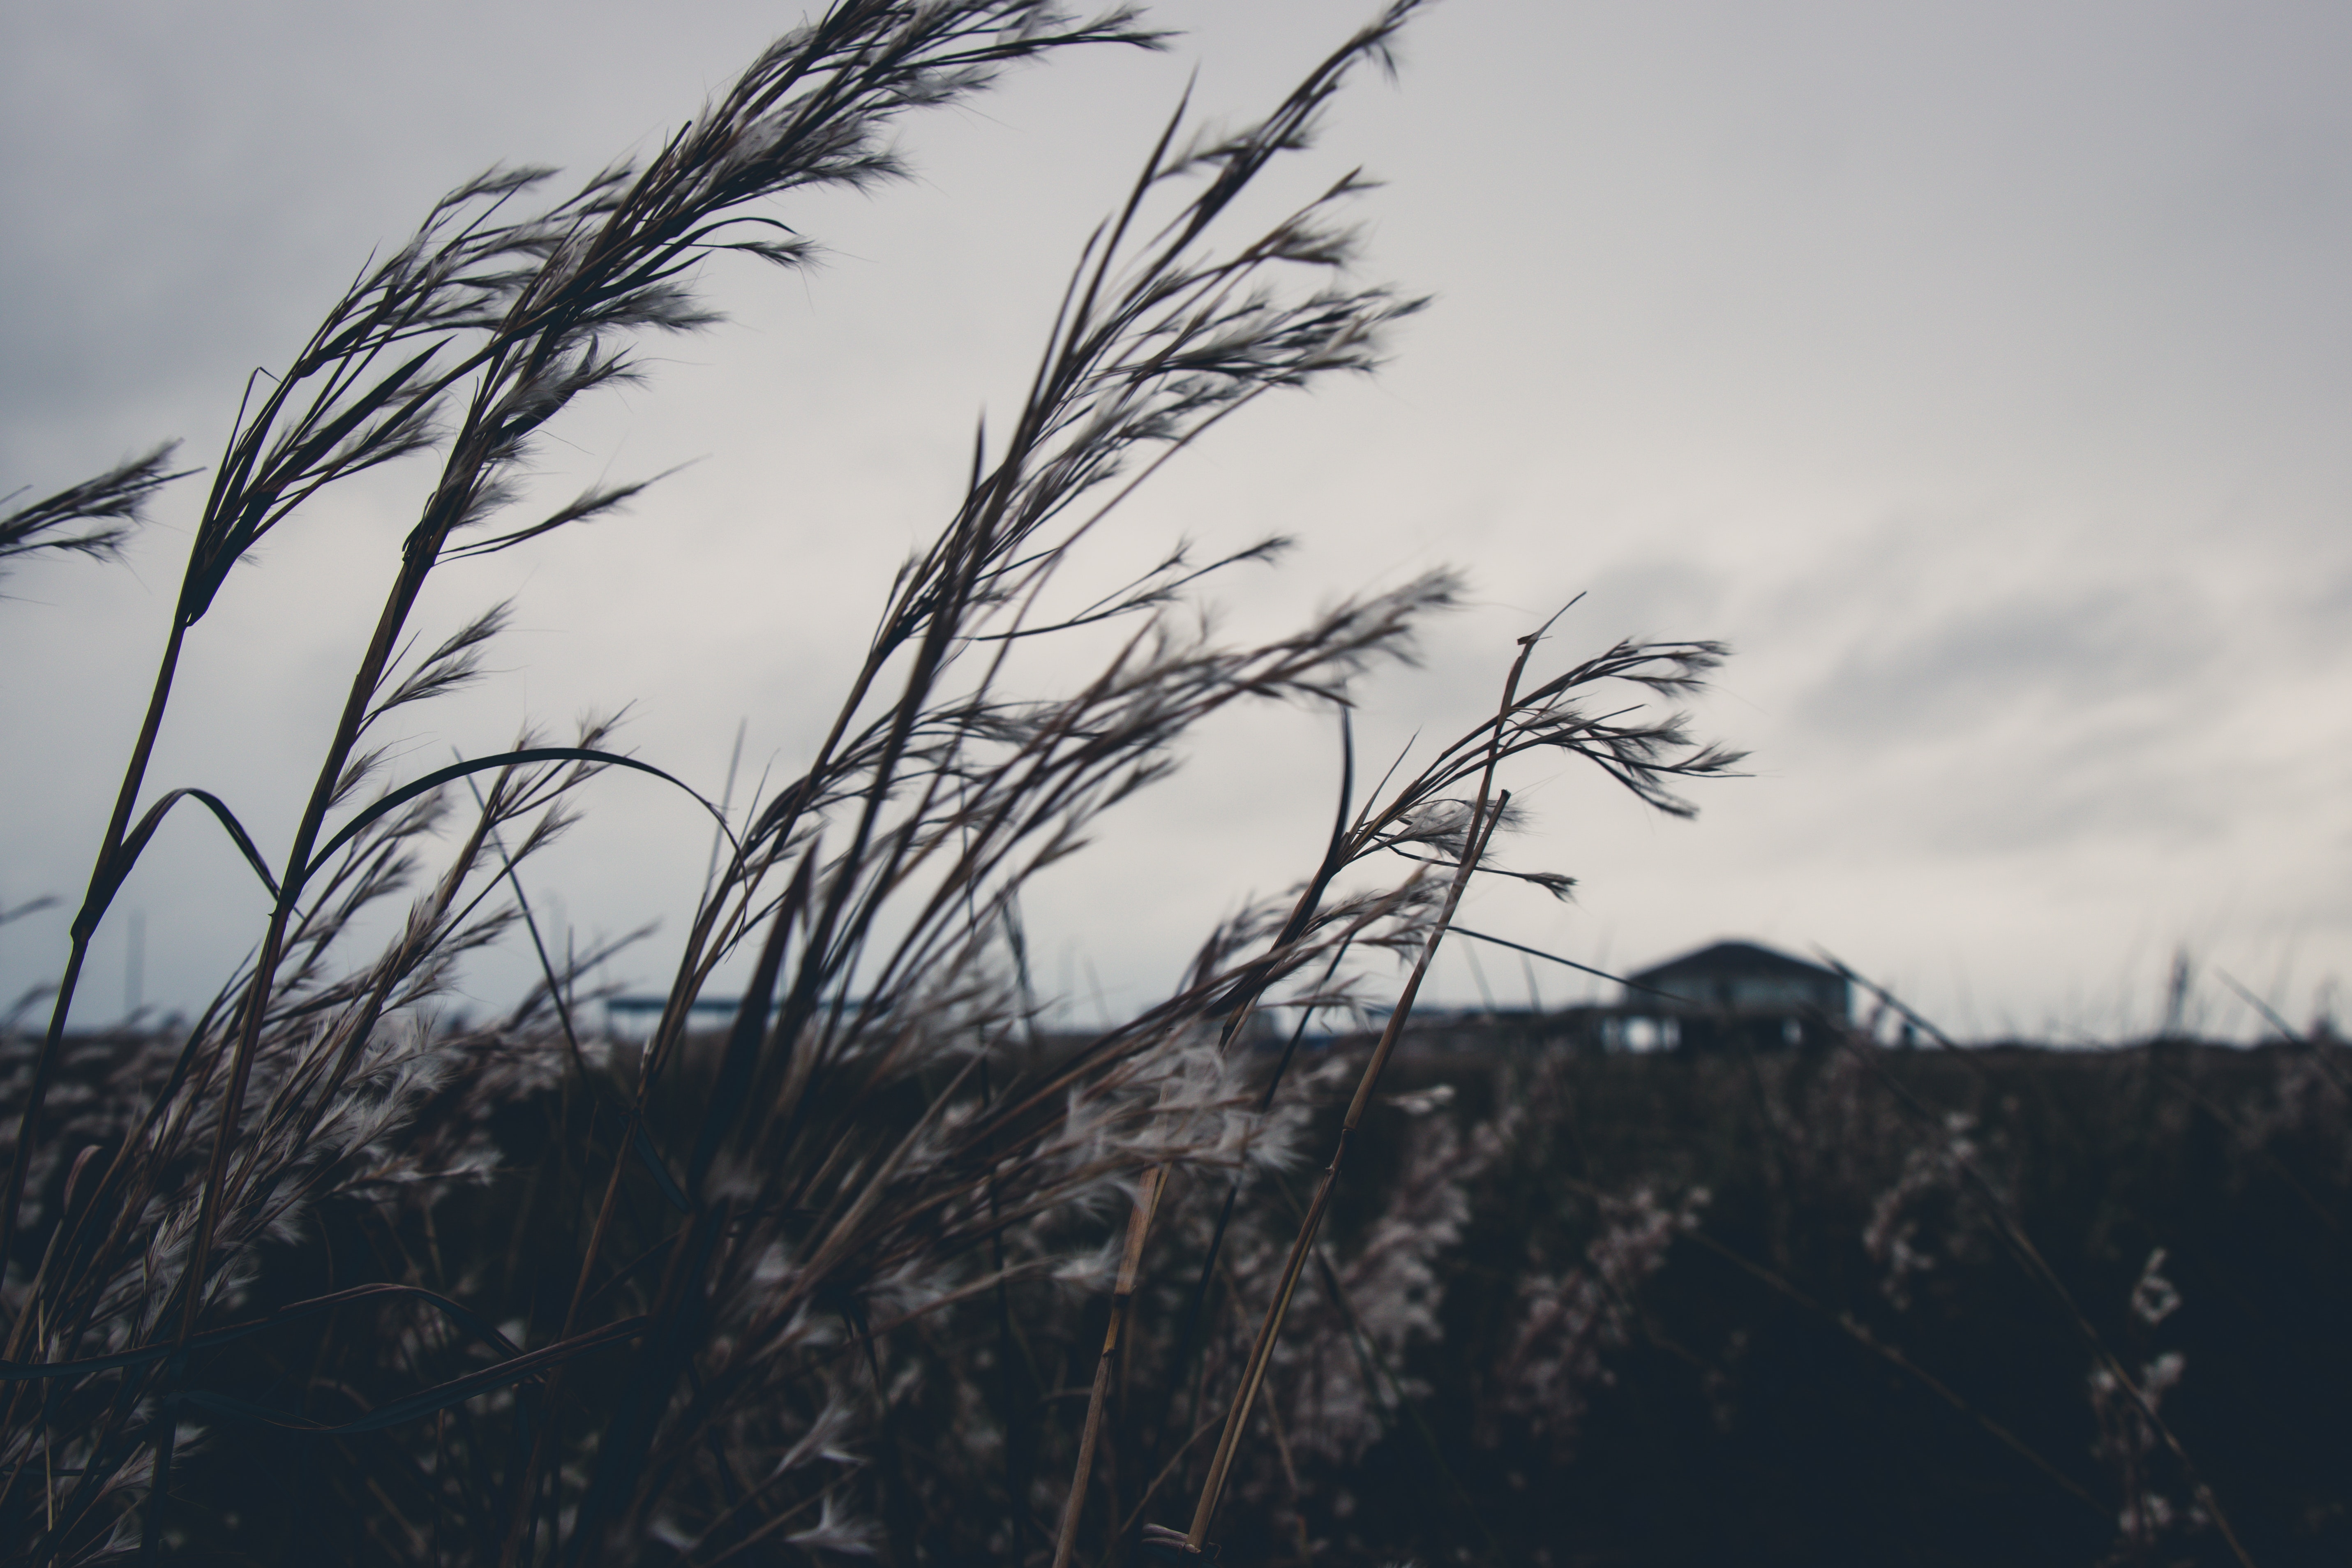
sky, nature, vegetation, grass, natural landscape, branch, tree, atmospheric phenomenon, twig, grass family, plant, morning, cloud, atmosphere, winter, black and white, phragmites, plant stem, wind, photography, horizon, sunlight, monochrome, monochrome photography, evening, sea, freezing